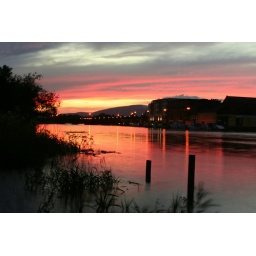
Taken from under the new bridge . Same time different white balance setting.